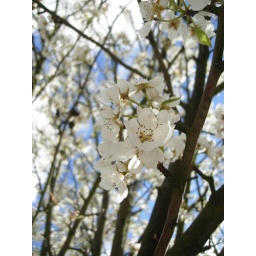
Common Pear cultivar flower close up against Spring skyline Withington ManchesterThis species goes on to produce small insignificant fruit